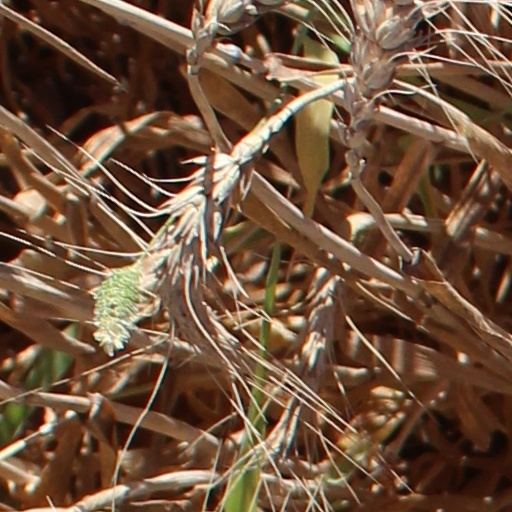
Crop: wheat